Dennis Horner

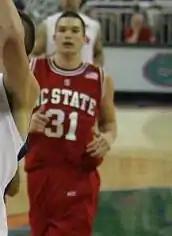

Dennis Horner (born February 5, 1988) is an American professional basketball player for Instituto de Córdoba of the Argentine Liga Nacional de Básquet.